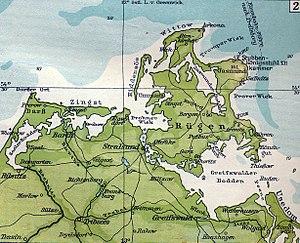
Le phare du cap Arkona est un phare actif situé sur le Cap Arkona, sur la péninsule de Wittow à l'extrémité nord de l'île de Rügen dans l'Arrondissement de Poméranie-Occidentale-Rügen, en Allemagne.
Le phare de Sassnitz est un phare de port actif situé sur le mole est du port de Sassnitz de l'île de Rügen dans l'arrondissement de Poméranie-Occidentale-Rügen, en Allemagne.
Le phare de Kollicker Ort est un phare actif situé sur la péninsule de Jasmund à l'extrémité est de l'île de Rügen dans l'Arrondissement de Poméranie-Occidentale-Rügen, en Allemagne.